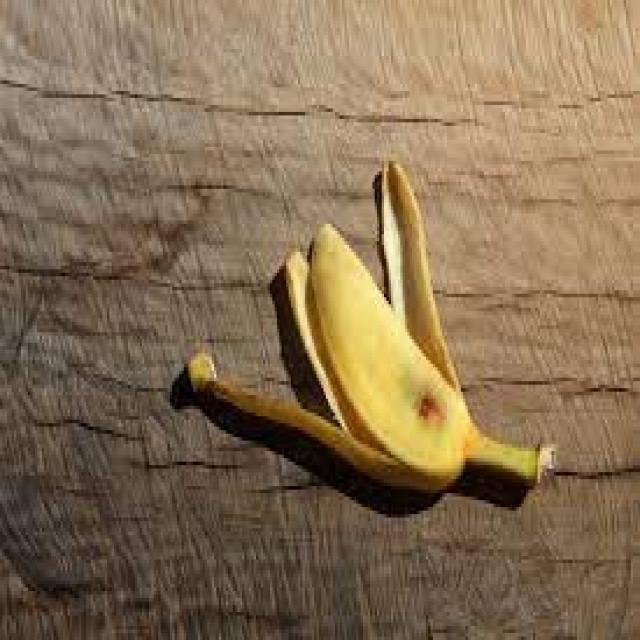
Label: bananas